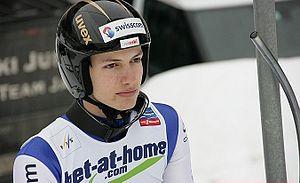
Gregor Deschwanden, né le 27 février 1991, est un sauteur à ski suisse.